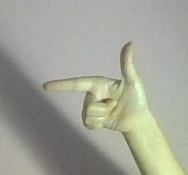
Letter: yaa